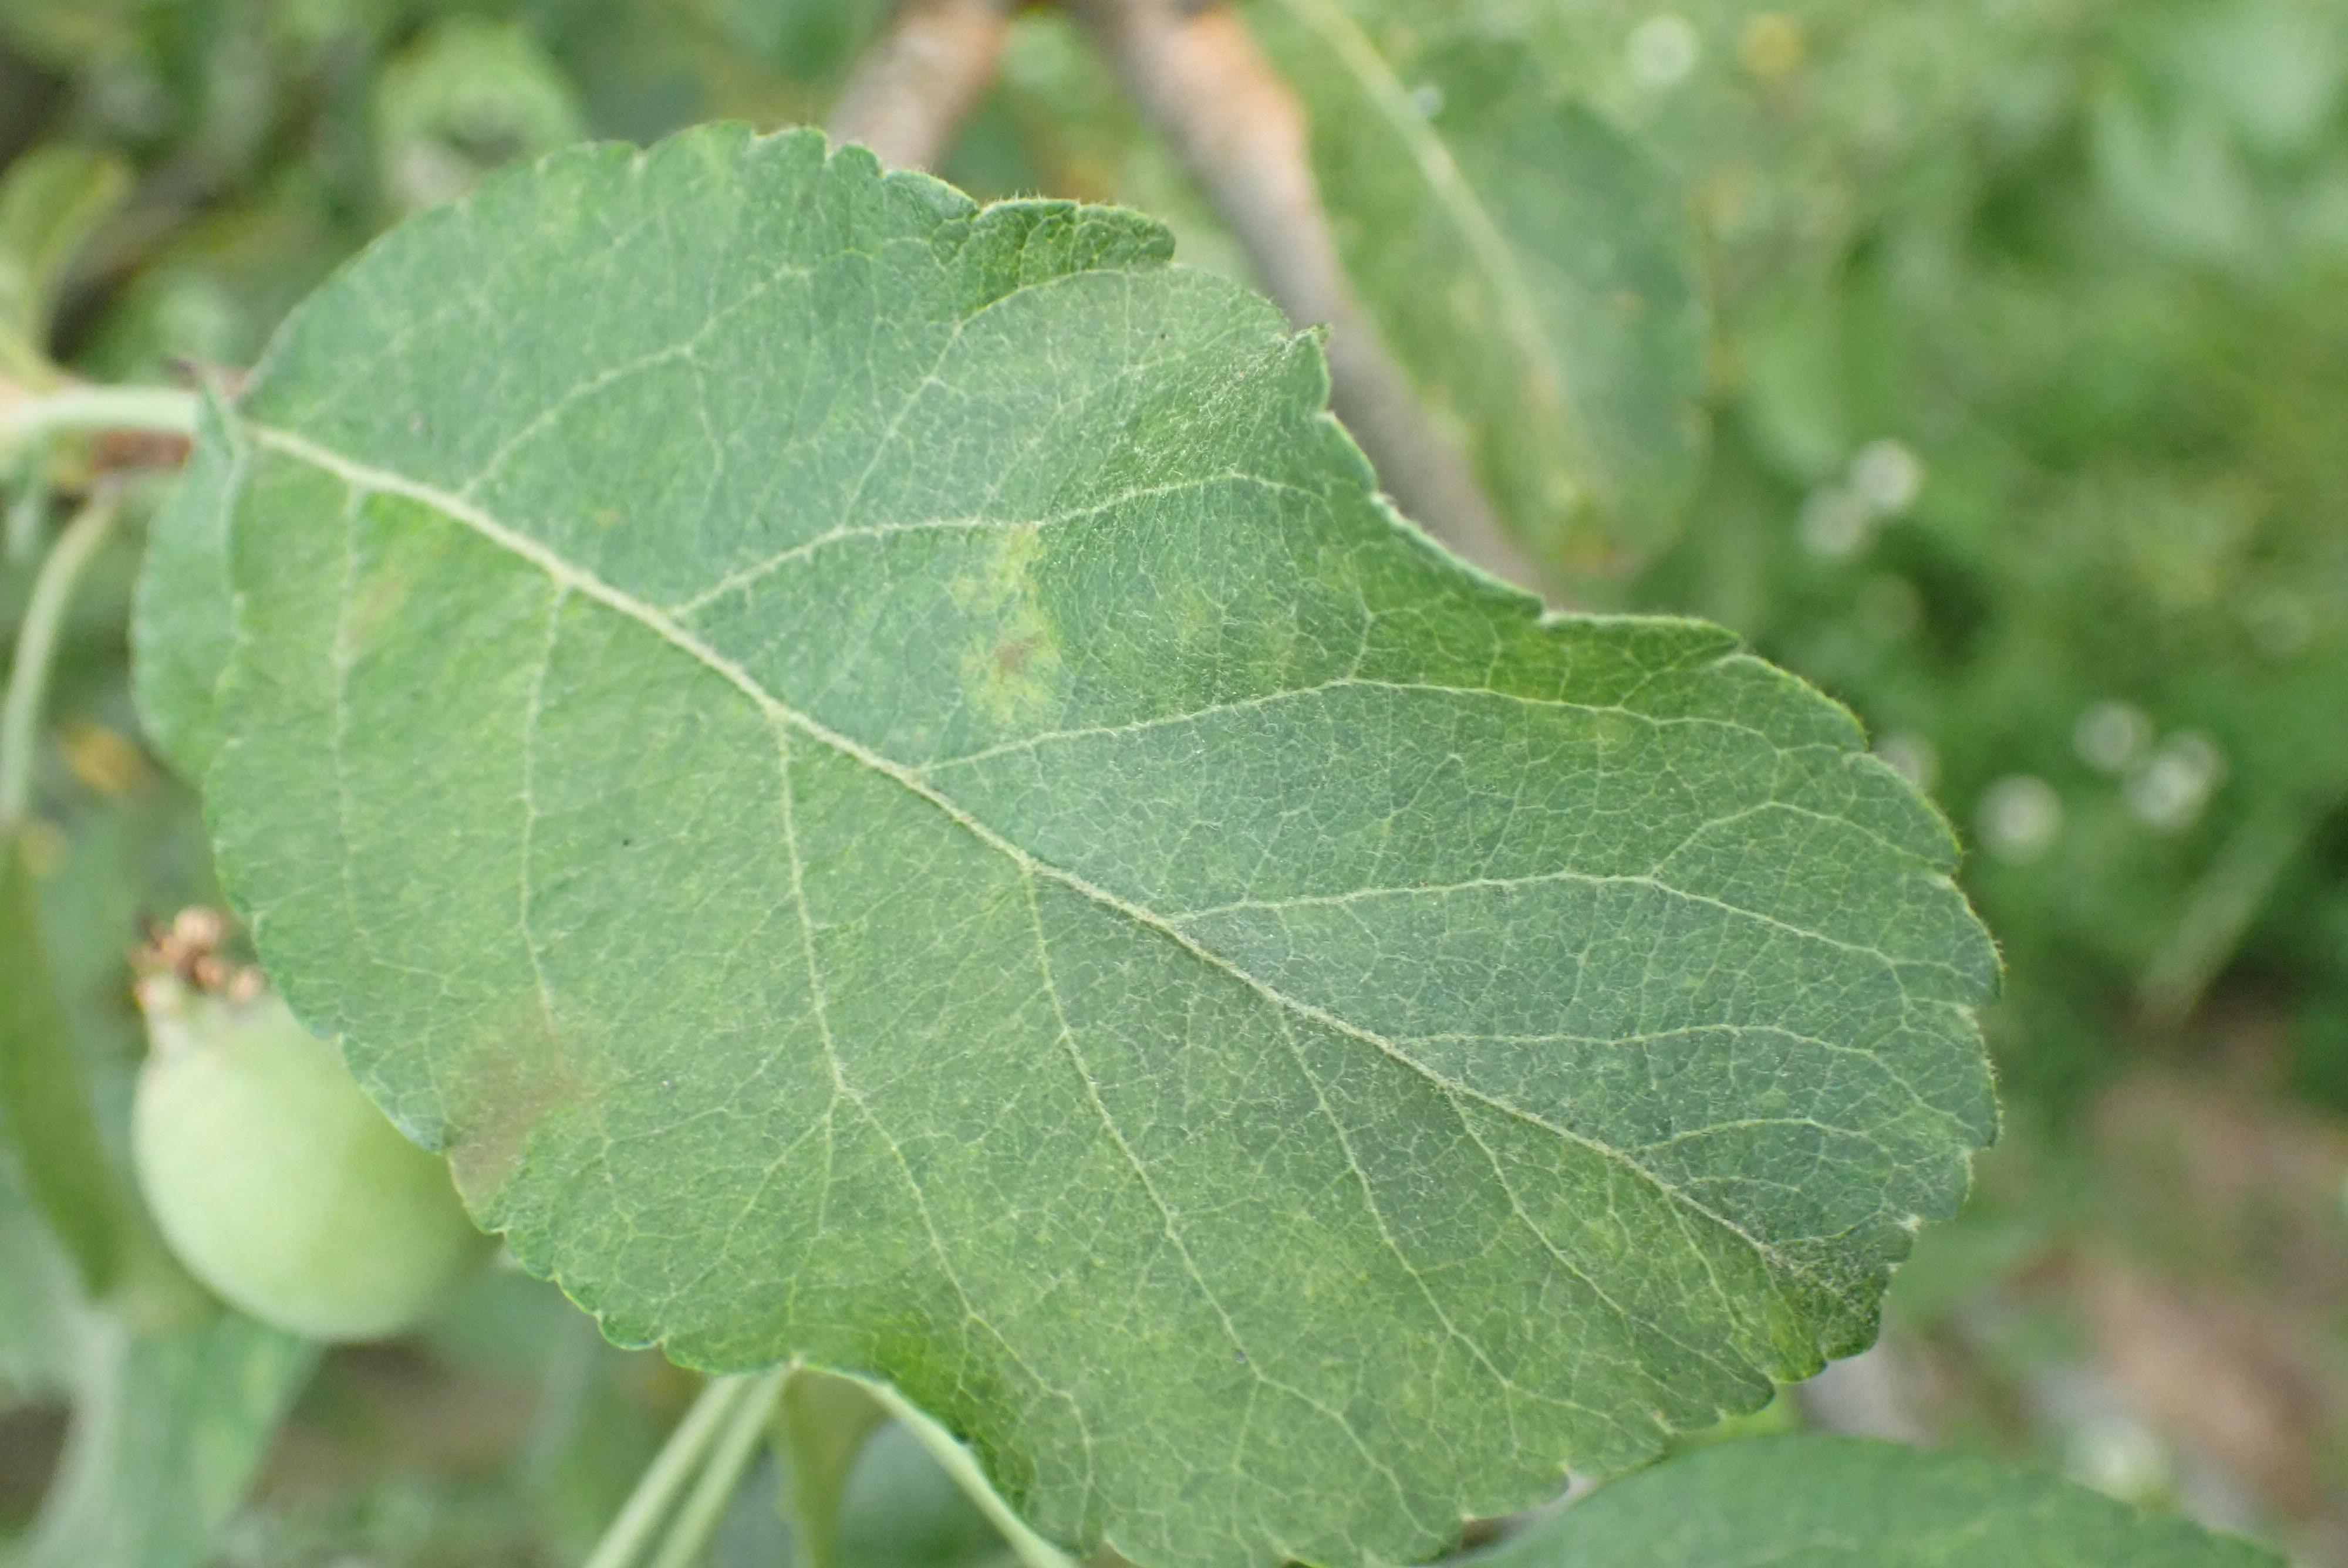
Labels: scab